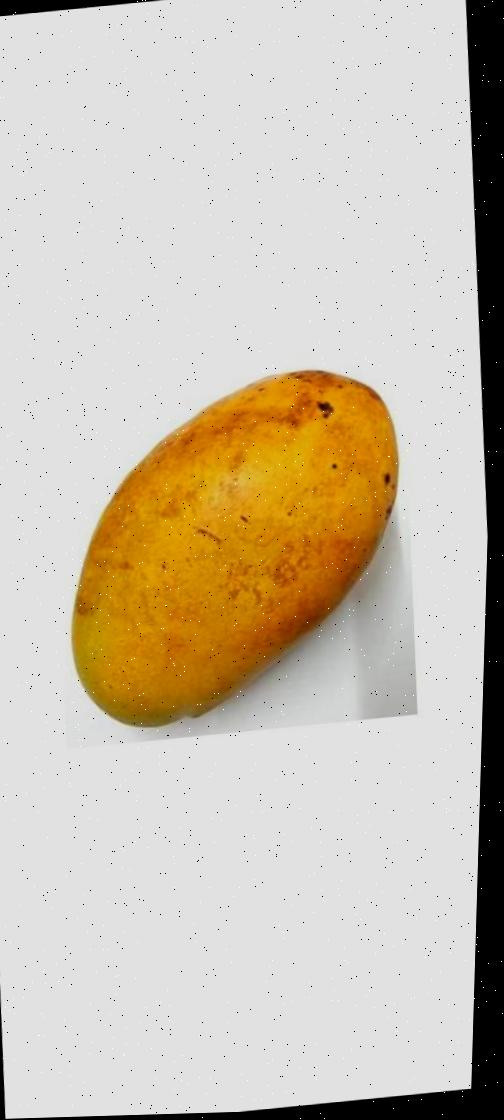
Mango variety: Bari-11